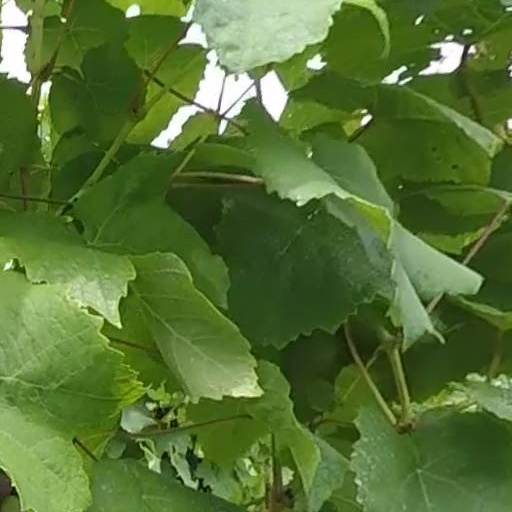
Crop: grape